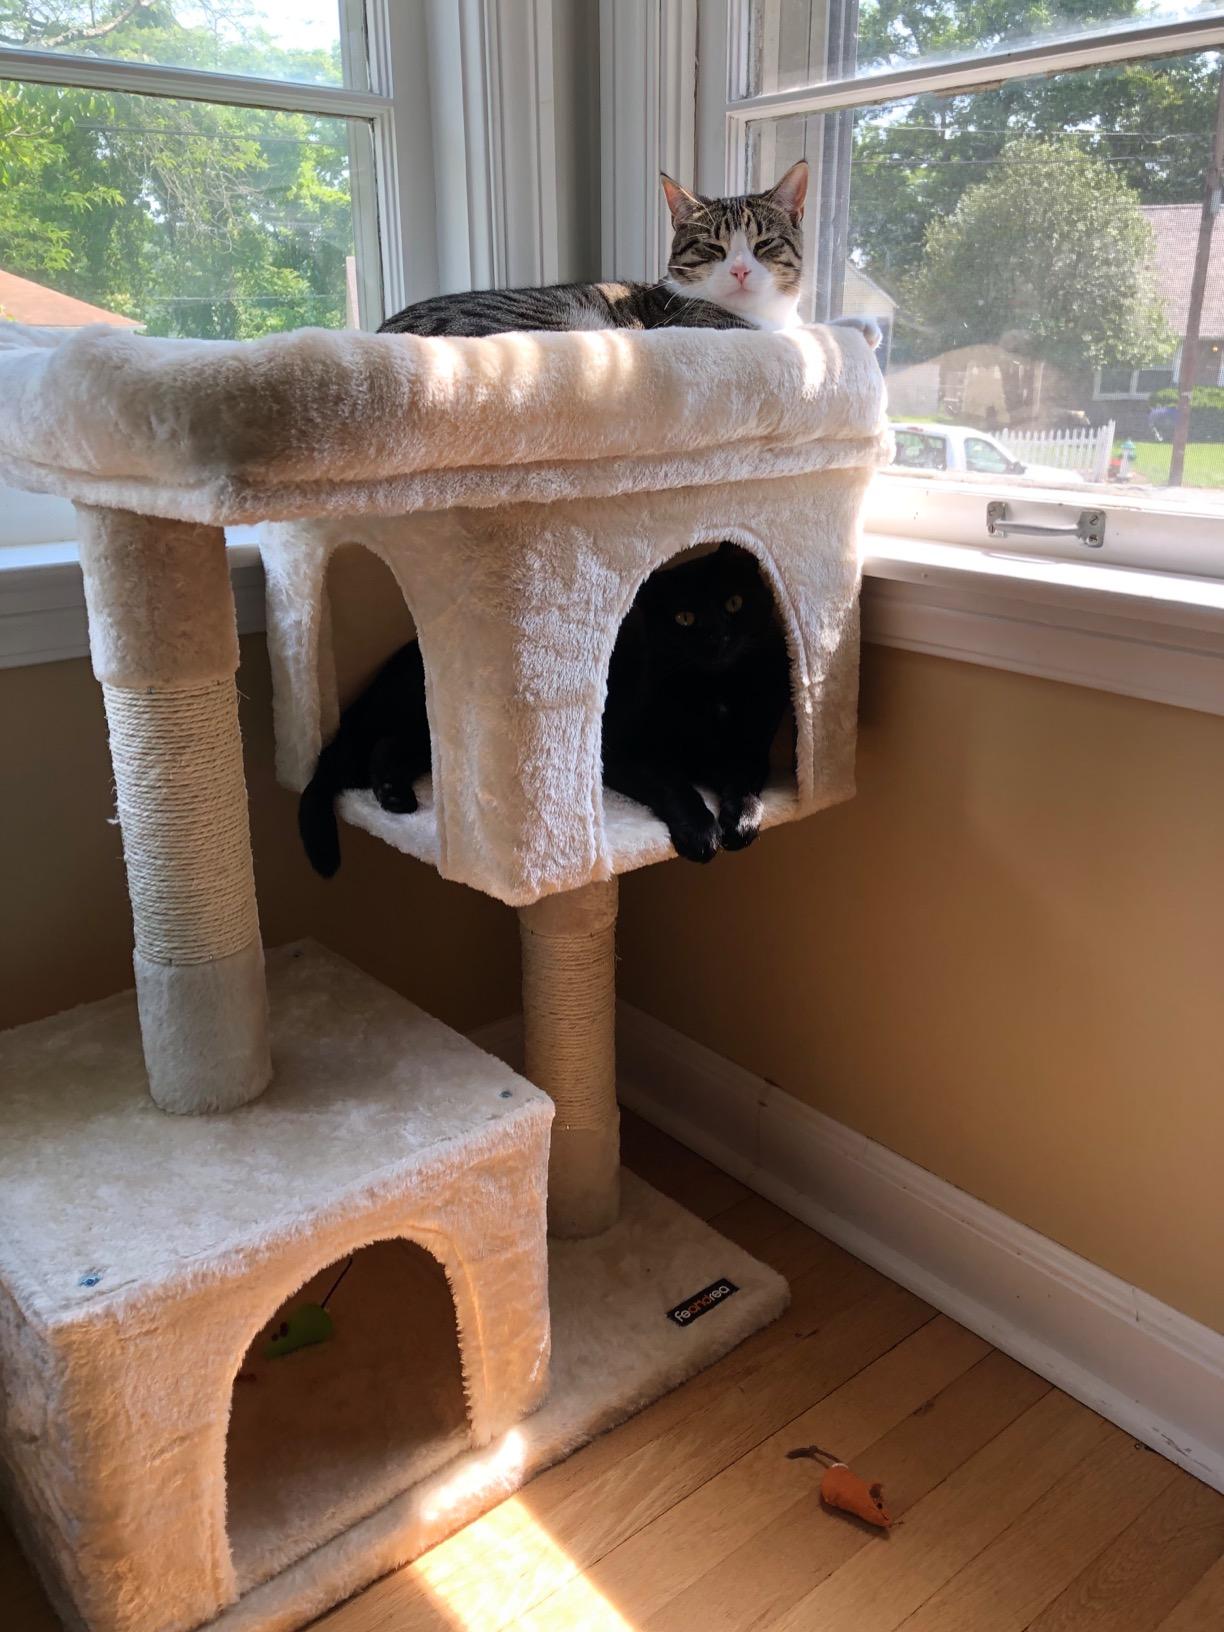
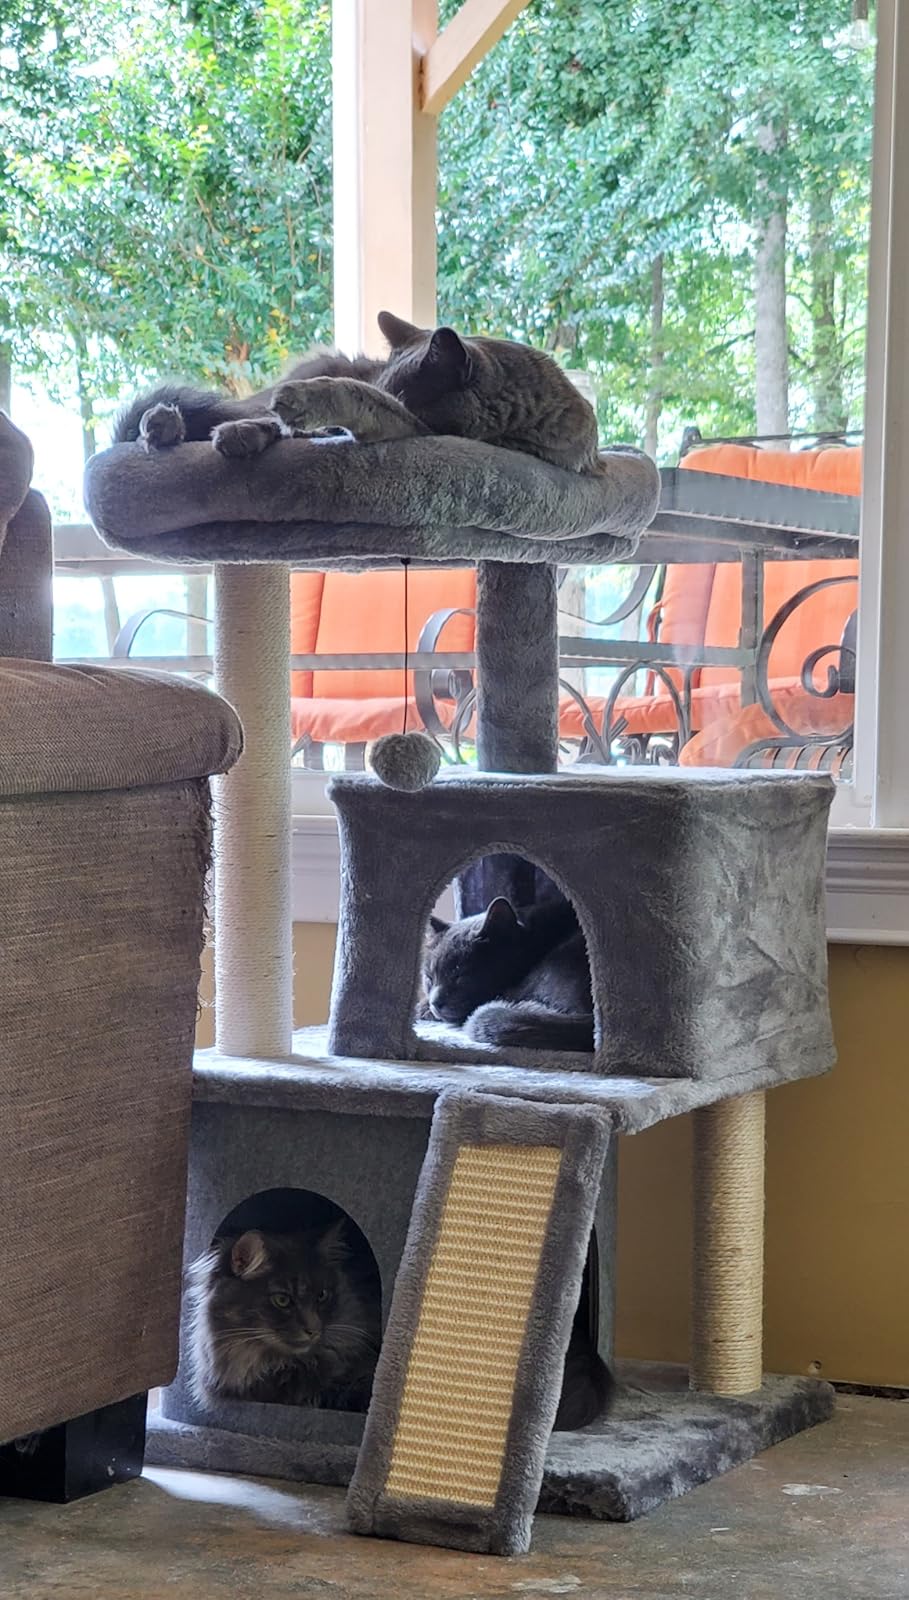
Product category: items_cat tree
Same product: no